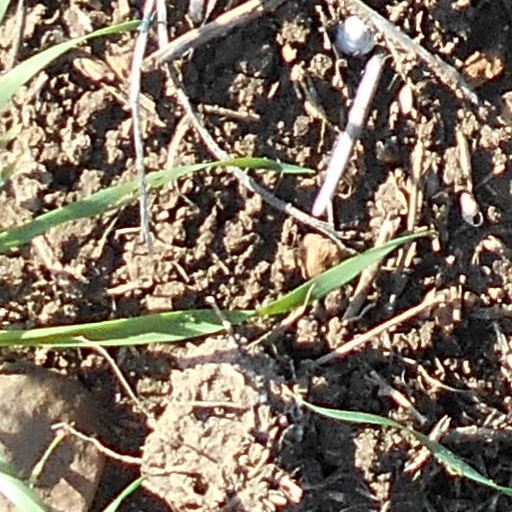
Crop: wheat